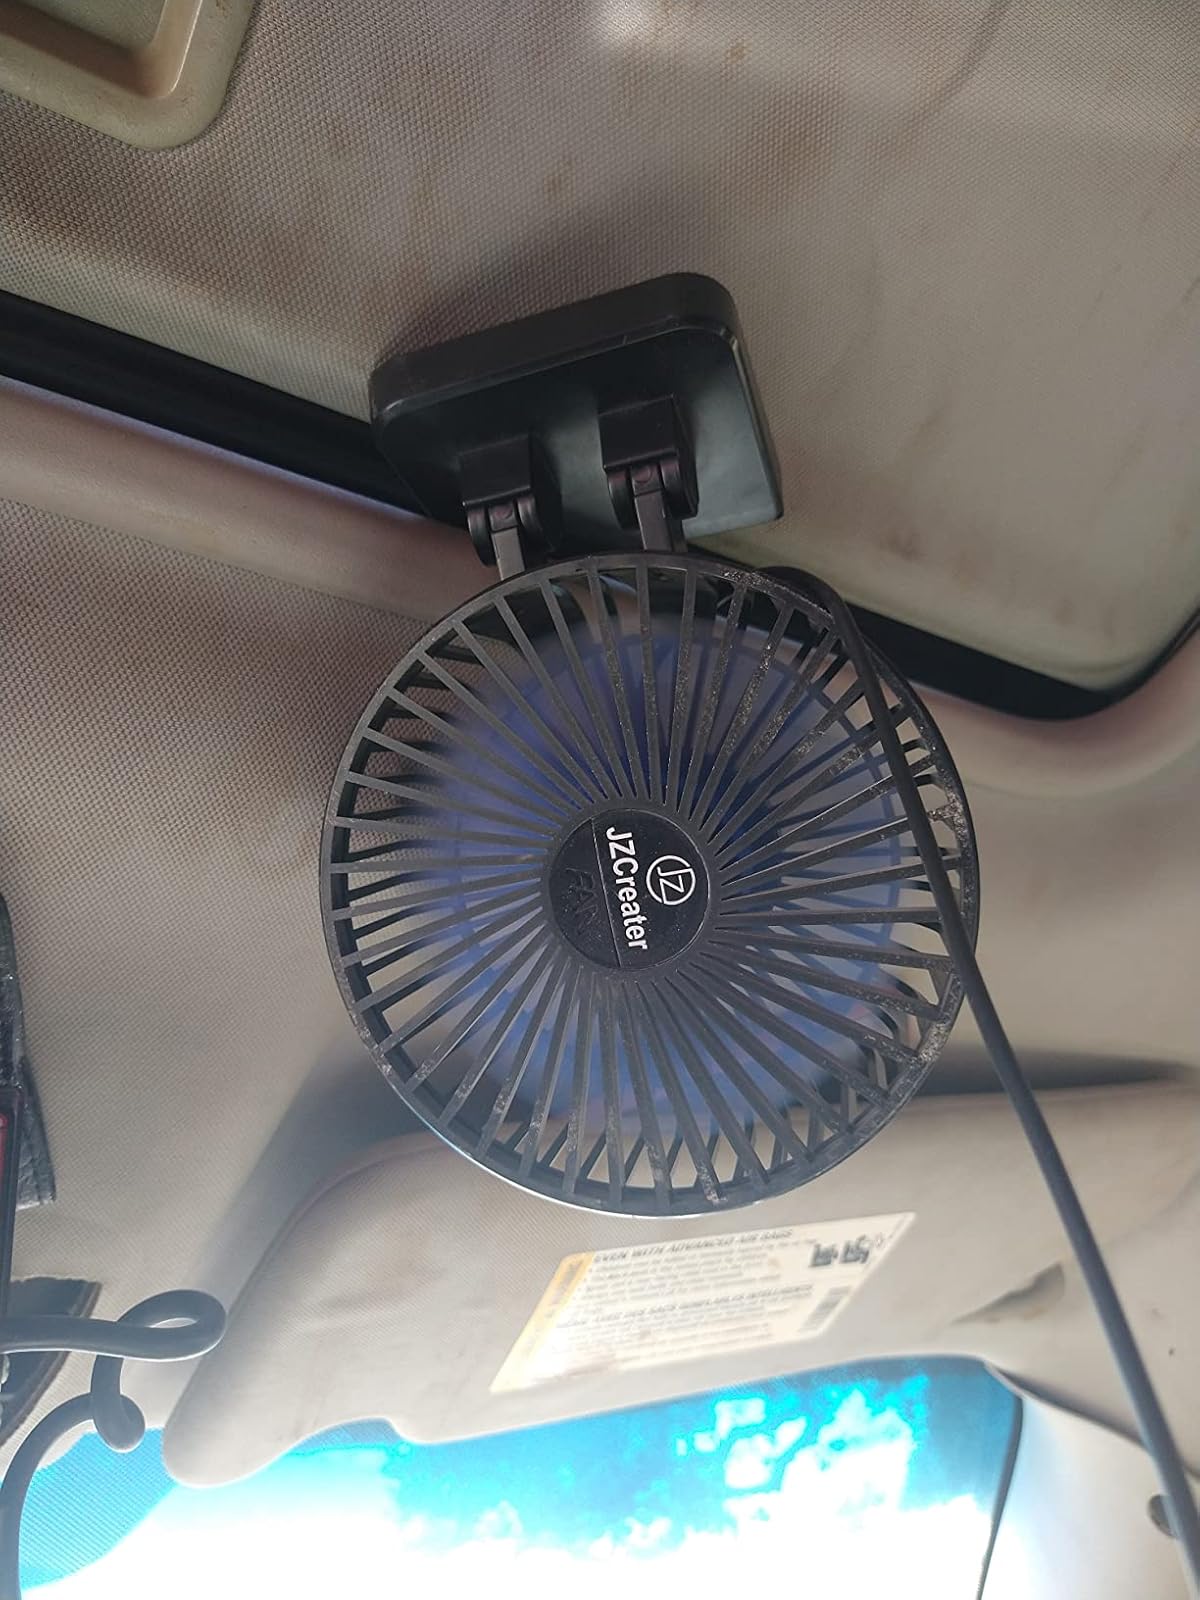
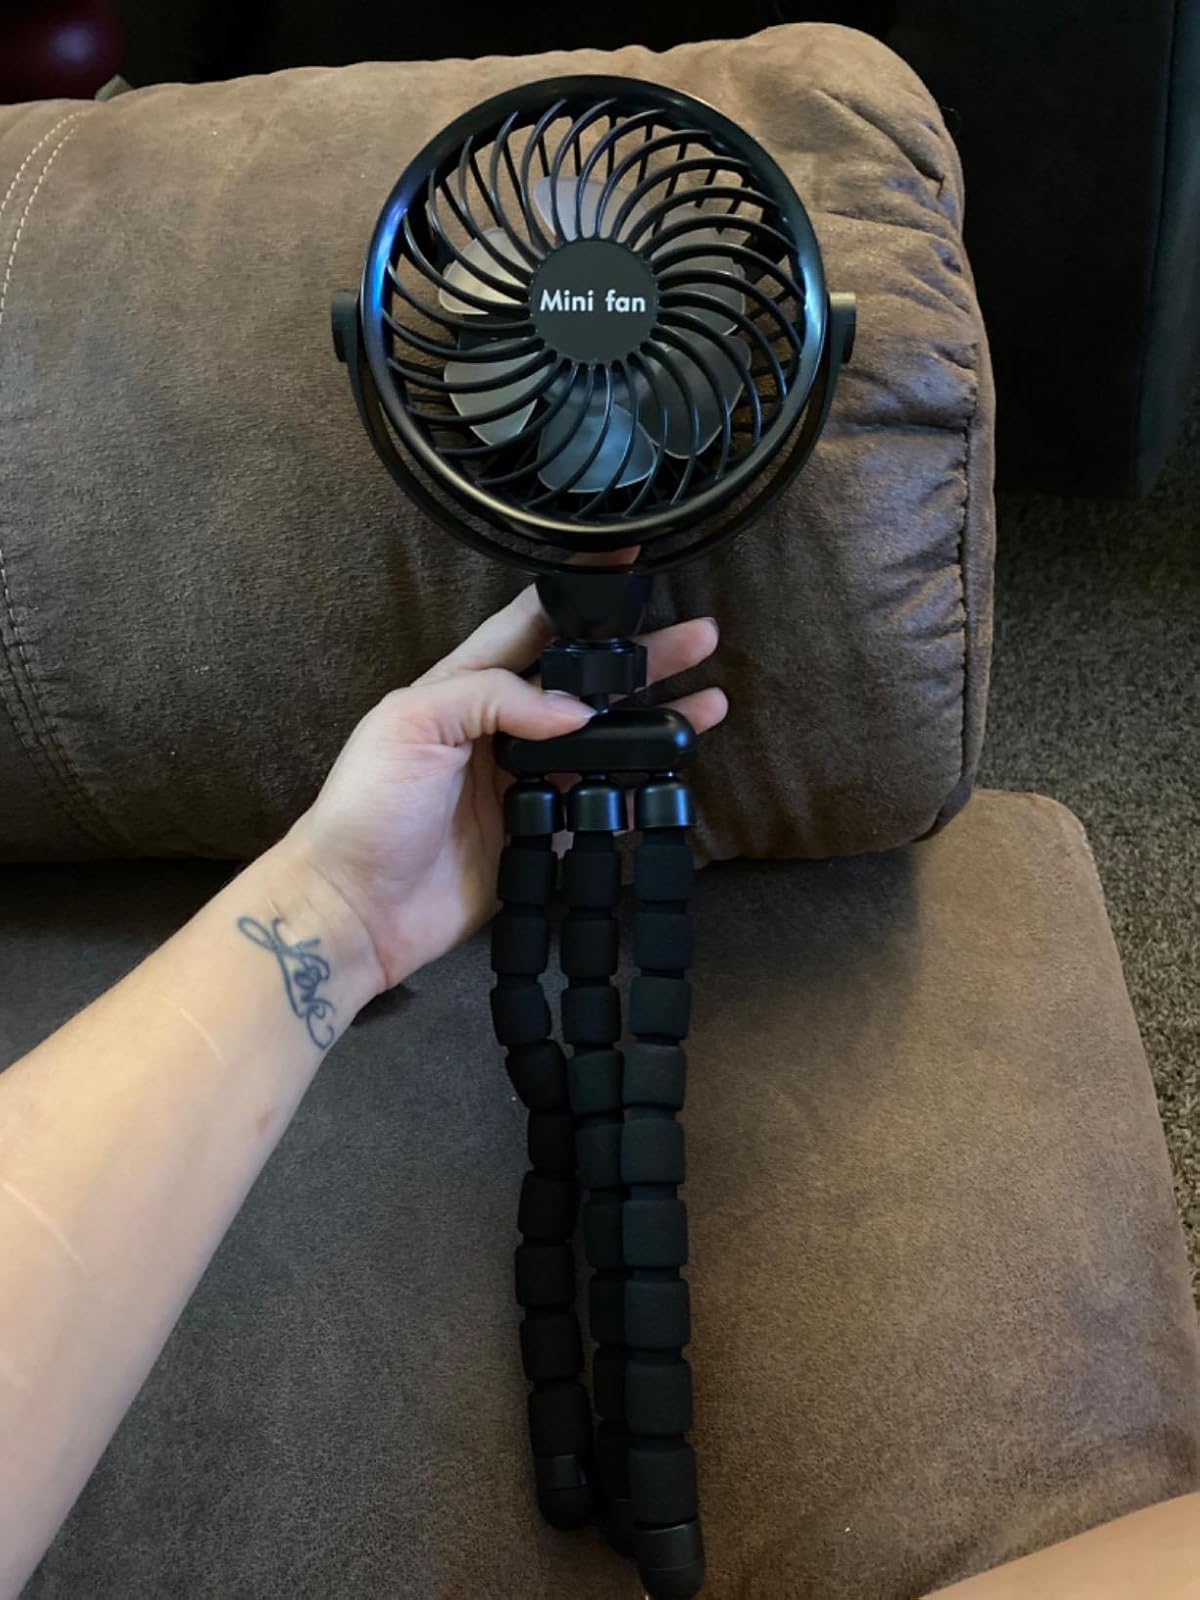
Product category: fan
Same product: no